Stratford International station

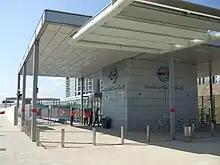
DLR station soon after opening in 2011

The Docklands Light Railway extension to Stratford International consists of a short new line from Stratford International to Stratford station, then continues along the former North London Line route between and , stopping at Stratford High Street (on the site of the original Stratford Market railway station), Abbey Road, and Star Lane before joining the existing DLR branches from Canning Town to Woolwich Arsenal. Its opening was originally planned for July 2010, but was delayed to 31 August 2011.